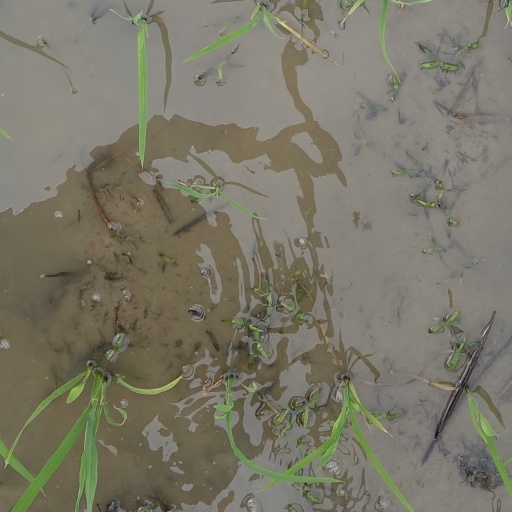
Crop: rice